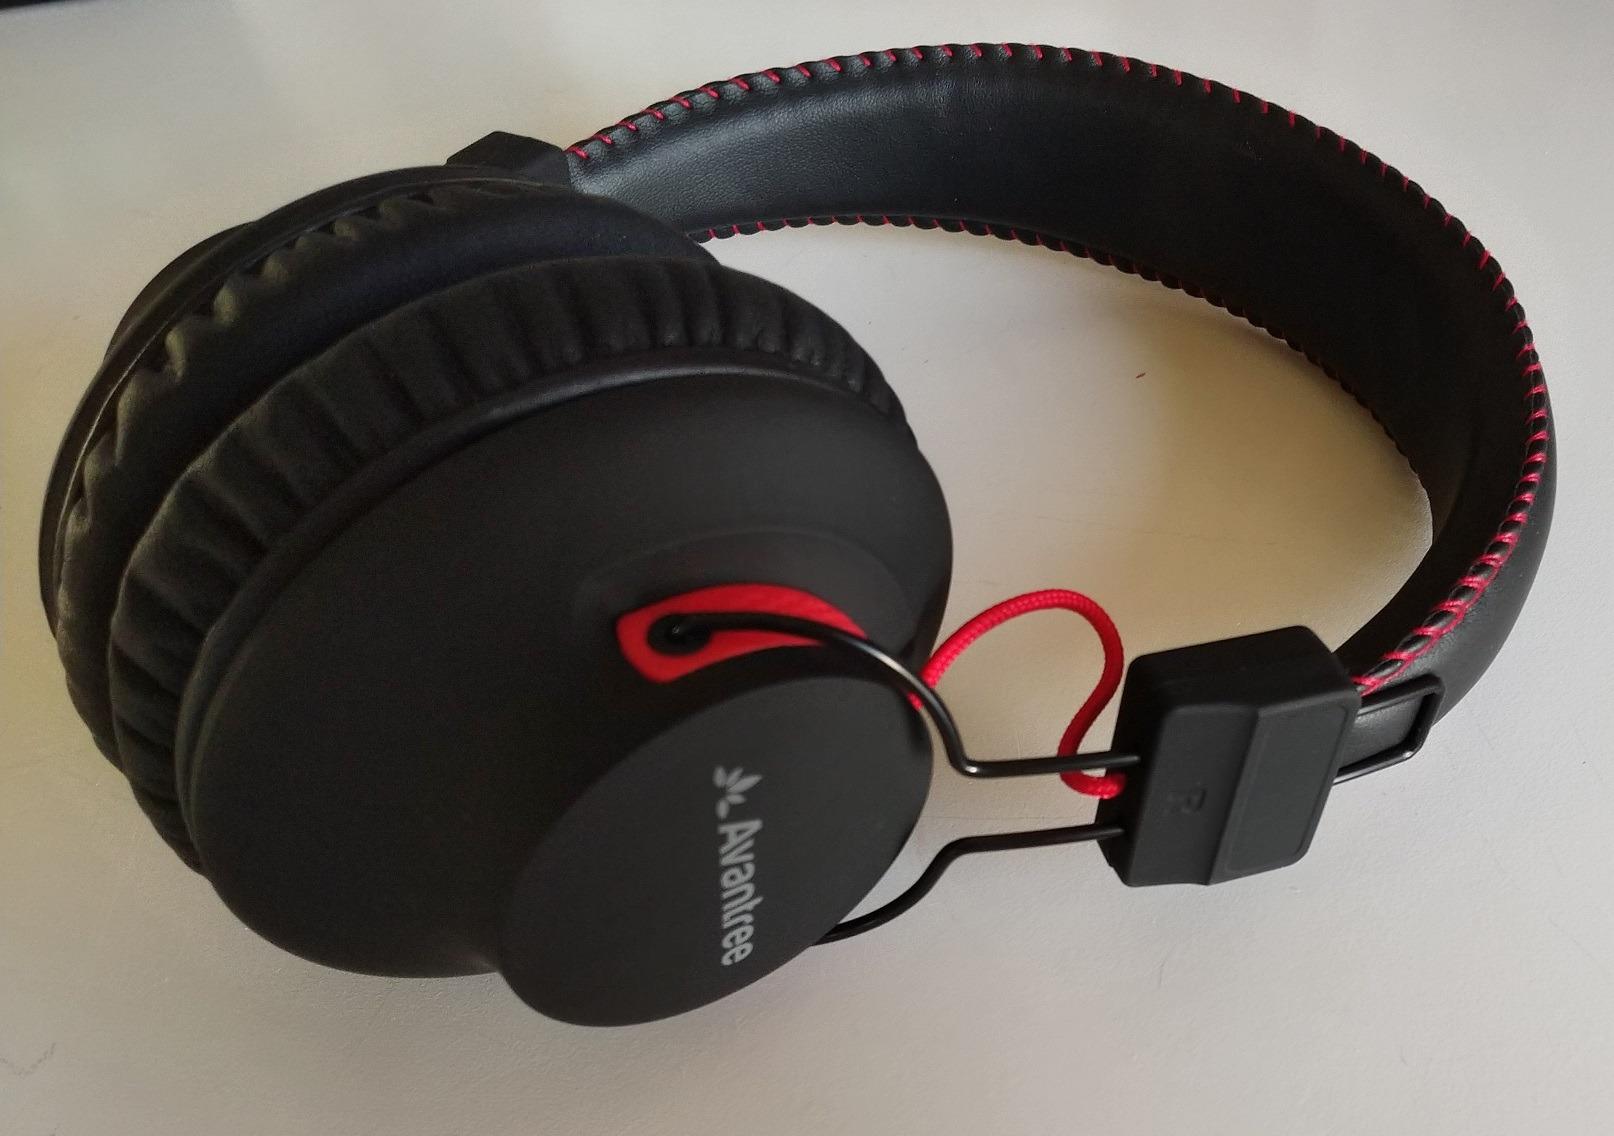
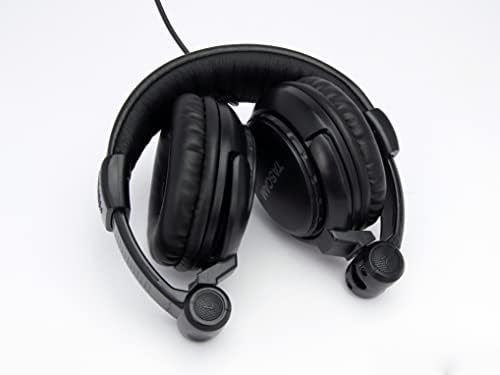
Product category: headphones
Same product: no